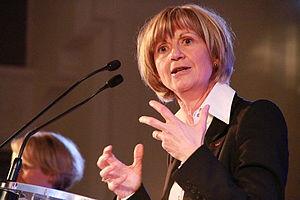
Armande le Pellec-Muller, recteur de l’Académie de Strasbourg au 3ème forum européen de bioéthique 28 janvier 2013
L’académie de Strasbourg est une circonscription éducative couvrant les deux départements d'Alsace, gérée par un recteur, chancelier des universités d'Alsace.
L’académie de Rennes est la circonscription scolaire et universitaire correspondant géographiquement à la région Bretagne.
L’académie de Montpellier est une circonscription éducative, gérée par un recteur. Elle regroupe l'ensemble des établissements scolaires d'une partie de la région Occitanie, c'est-à-dire les départements de l'Aude, du Gard, de l'Hérault, de la Lozère et des Pyrénées-Orientales.